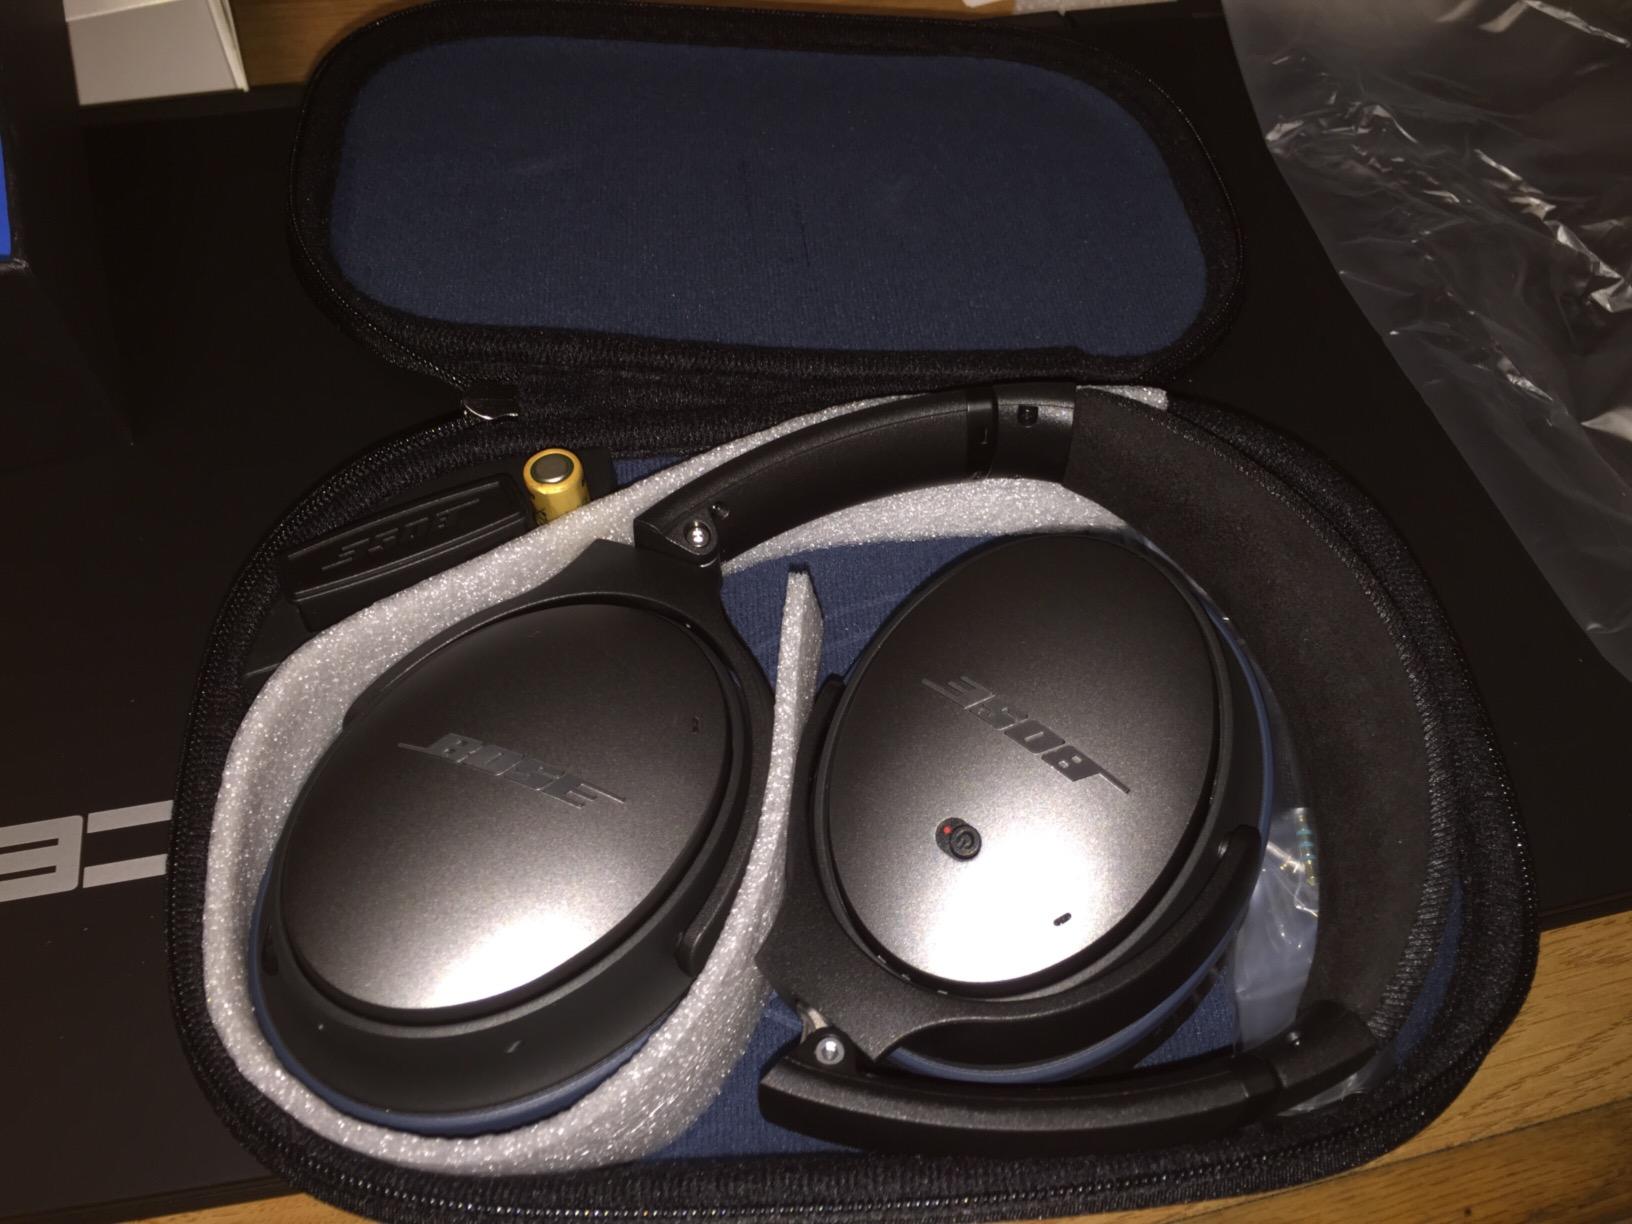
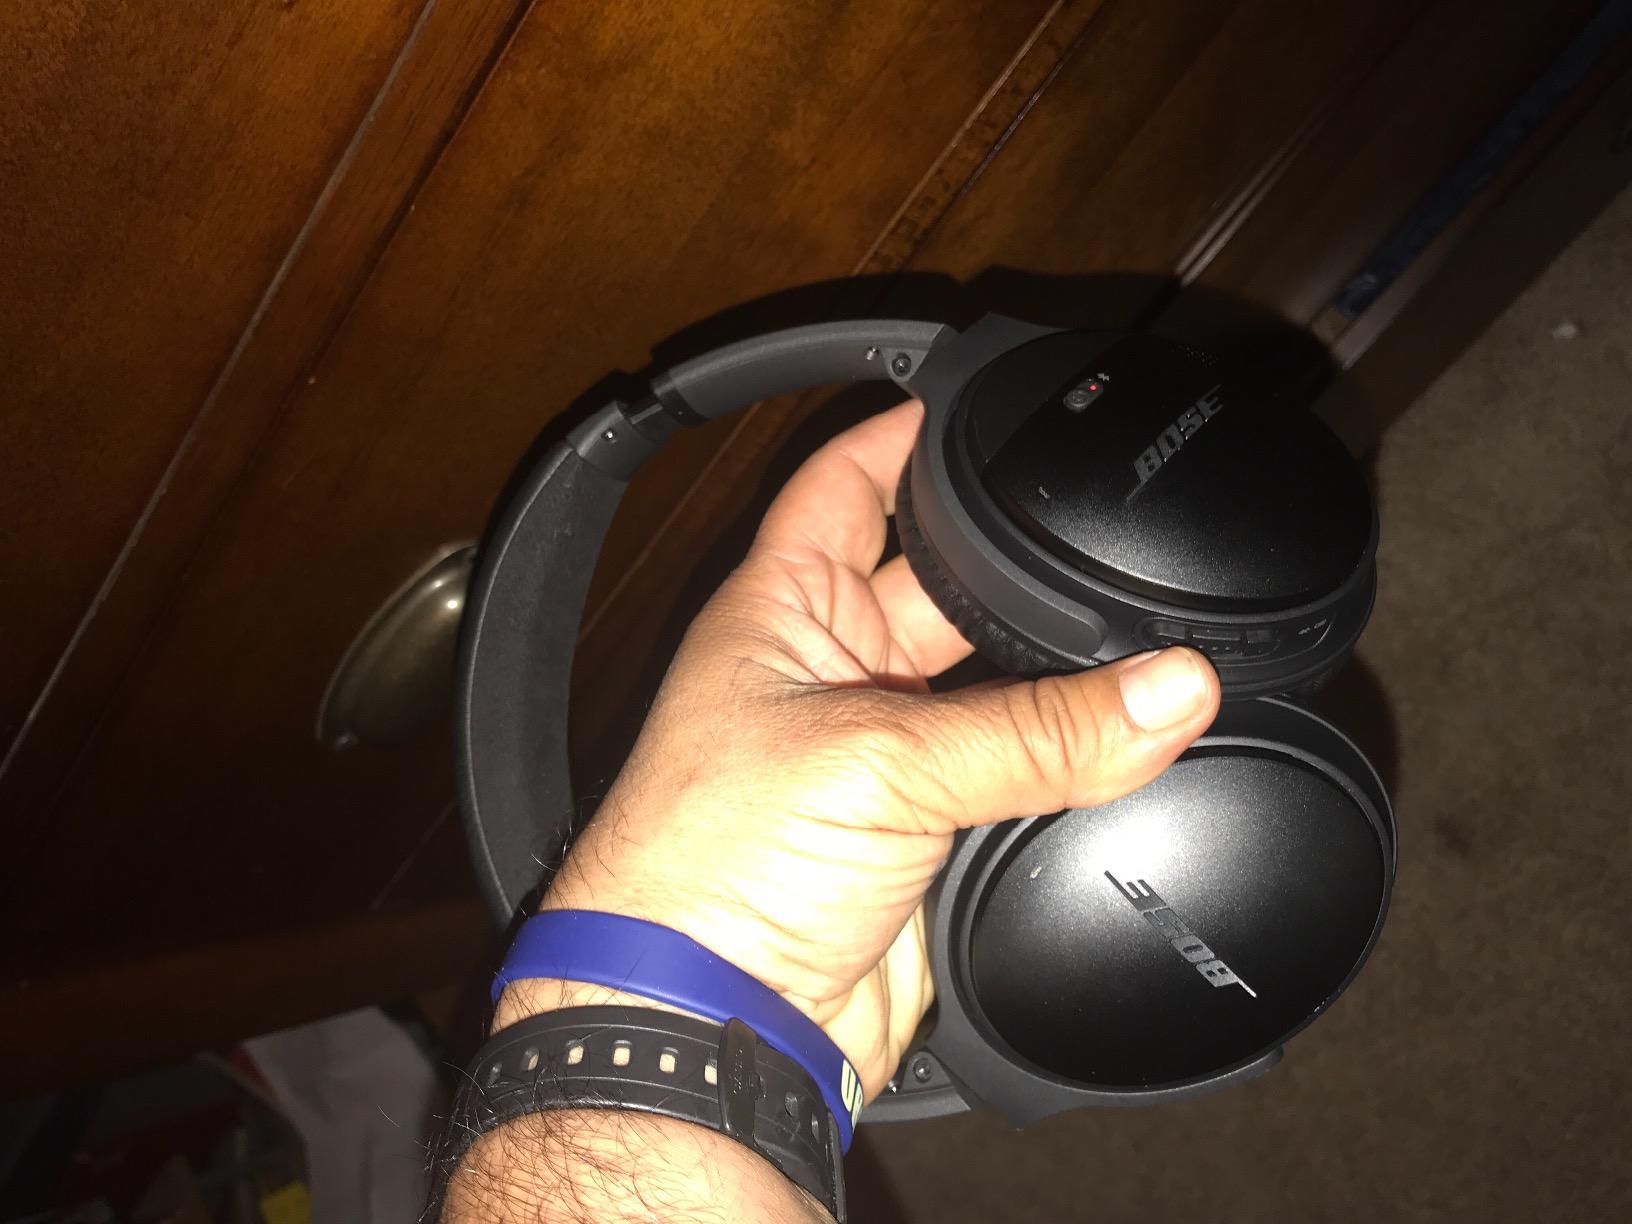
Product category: headphones
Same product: no